Manchester Piccadilly station

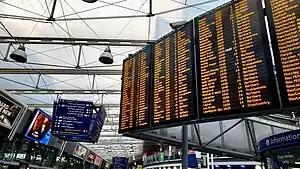
Screen showing train departures

The listed train shed roof which is wide between platforms 1 and 12, comprises four spans; two of the spans, in length, were built over the eastern part of the station during the 1860s while the other two, at the western side measuring , were constructed in the early 1880s. The roof is supported by masonry walls at the outer edges, which have round-headed windows alongside platforms 1 and 12, and rows of cast iron columns along the platforms in its interior space. The roof spans have an arrangement of wrought iron trusses with supporting cast iron struts on girders, which are evenly spaced between the columns.